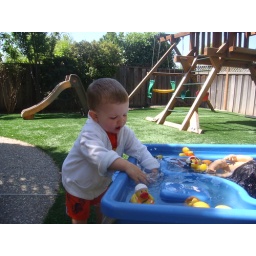
Splasing in the water table